Parallax (character)

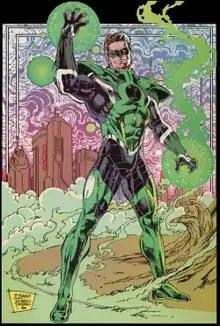
The Hal Jordan incarnation of Parallax as depicted in "Green Lantern" (vol. 3) #50 (March 1994). Art by Darryl Banks.

In 1994, in an effort to generate interest in its Green Lantern comics, DC replaced Hal Jordan, who had been the primary Green Lantern since the late 1950s, with the character Kyle Rayner, and eliminated the Green Lantern Corps which had served as supporting characters in the series. This was done in the story "Emerald Twilight", beginning in "Green Lantern" vol. 3 #48 (Jan. 1994). After Mongul destroys his home town Coast City, Hal Jordan descends into madness, destroys the Green Lantern Corps, and becomes the supervillain Parallax. In "", Parallax attempts to destroy the universe before being stopped. The universe is then restarted after Damage uses his powers to trigger a second Big Bang.